I pappagalli

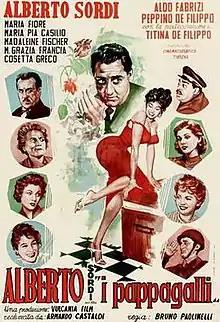

I pappagalli ("The Parrots") is a 1955 Italian comedy film directed by Bruno Paolinelli.